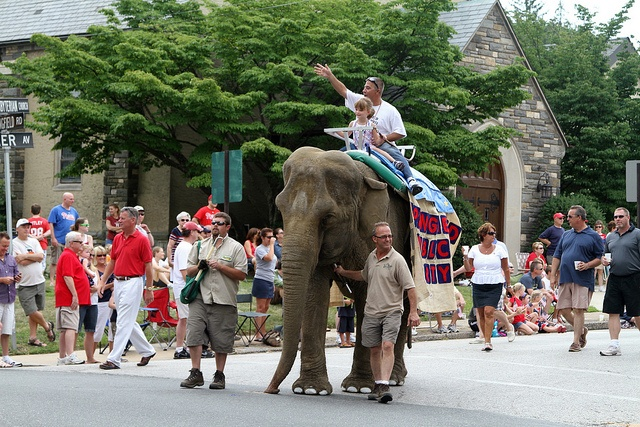
A man walking an elephant with two people on it near a crowd of people.
A man guides an elephant while a man and girl ride on top.
A man and a little girl riding on an elephant.
A couple rides an elephant through a crowded street.
two people are riding an elephant and other people walking